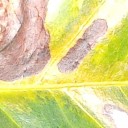
Label: Phoma